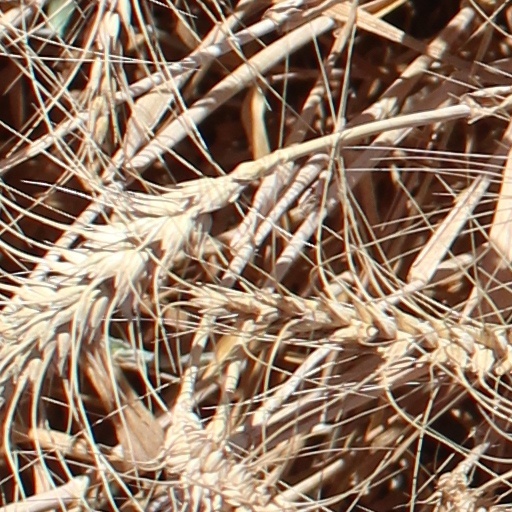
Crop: wheat